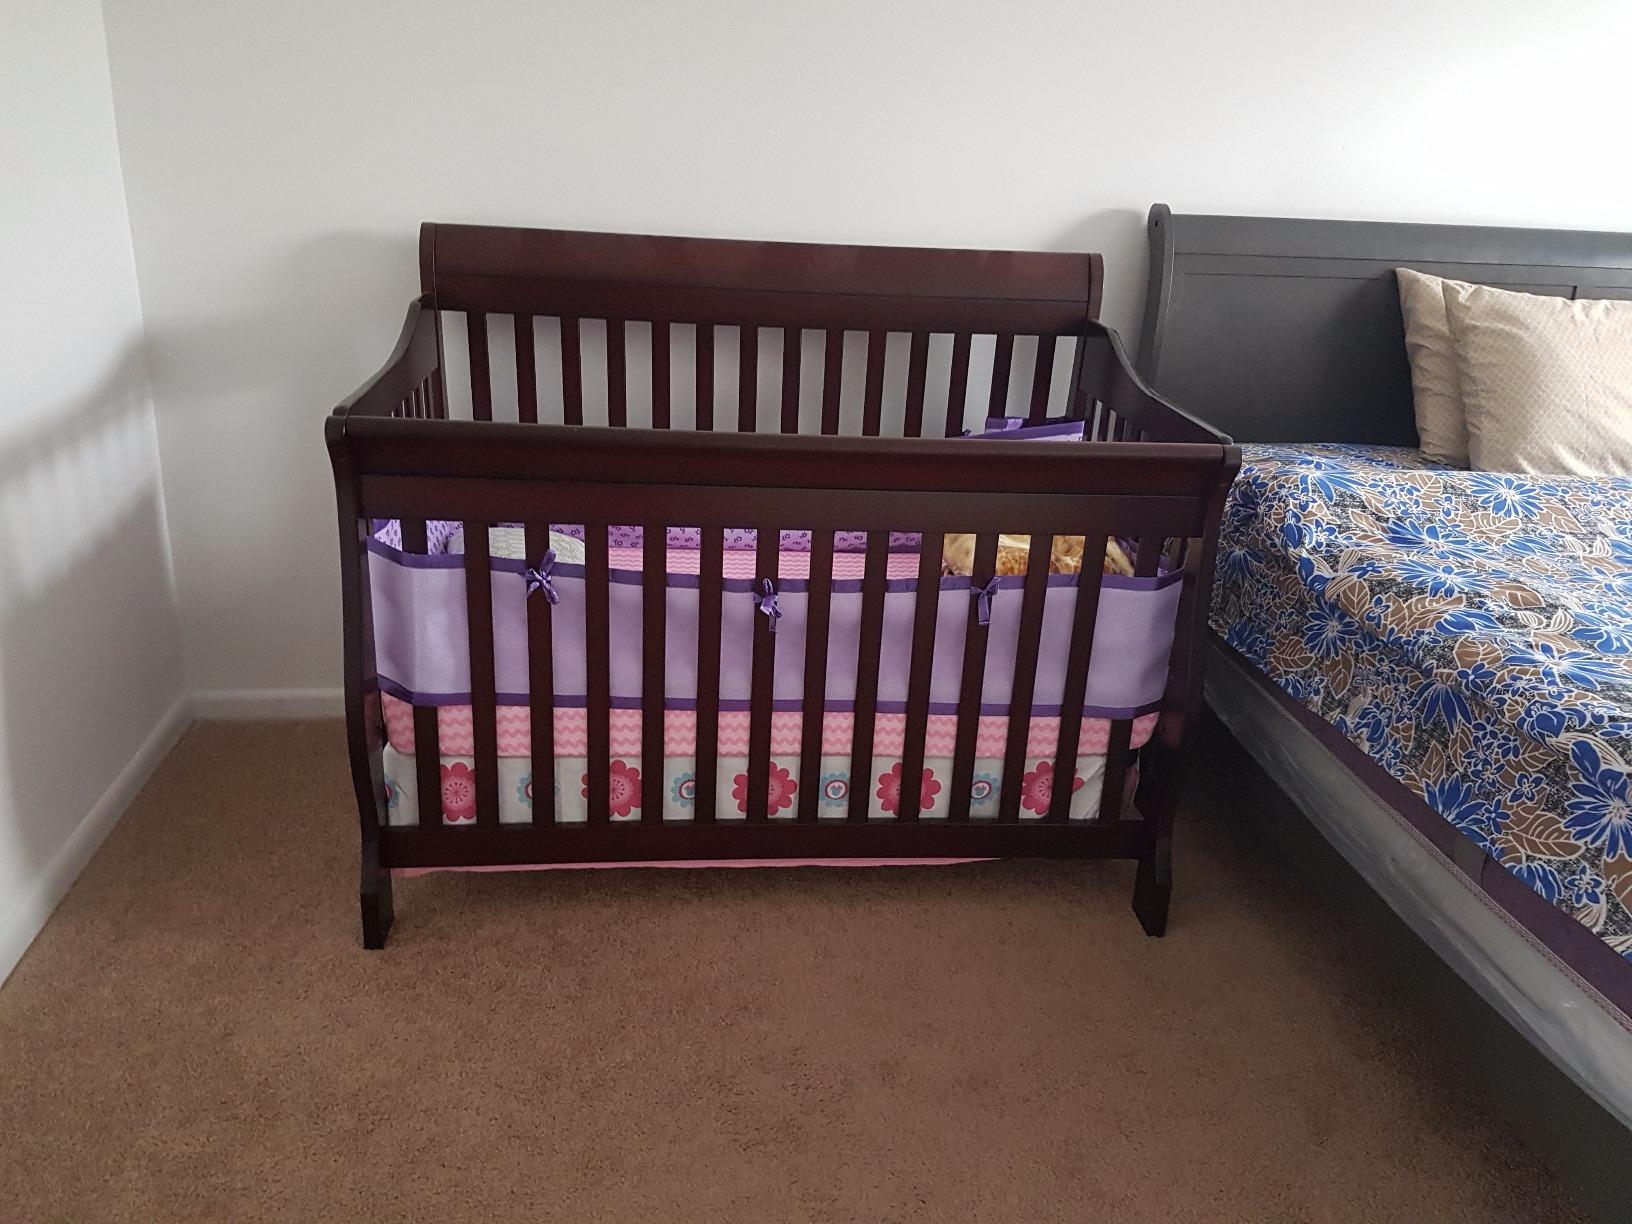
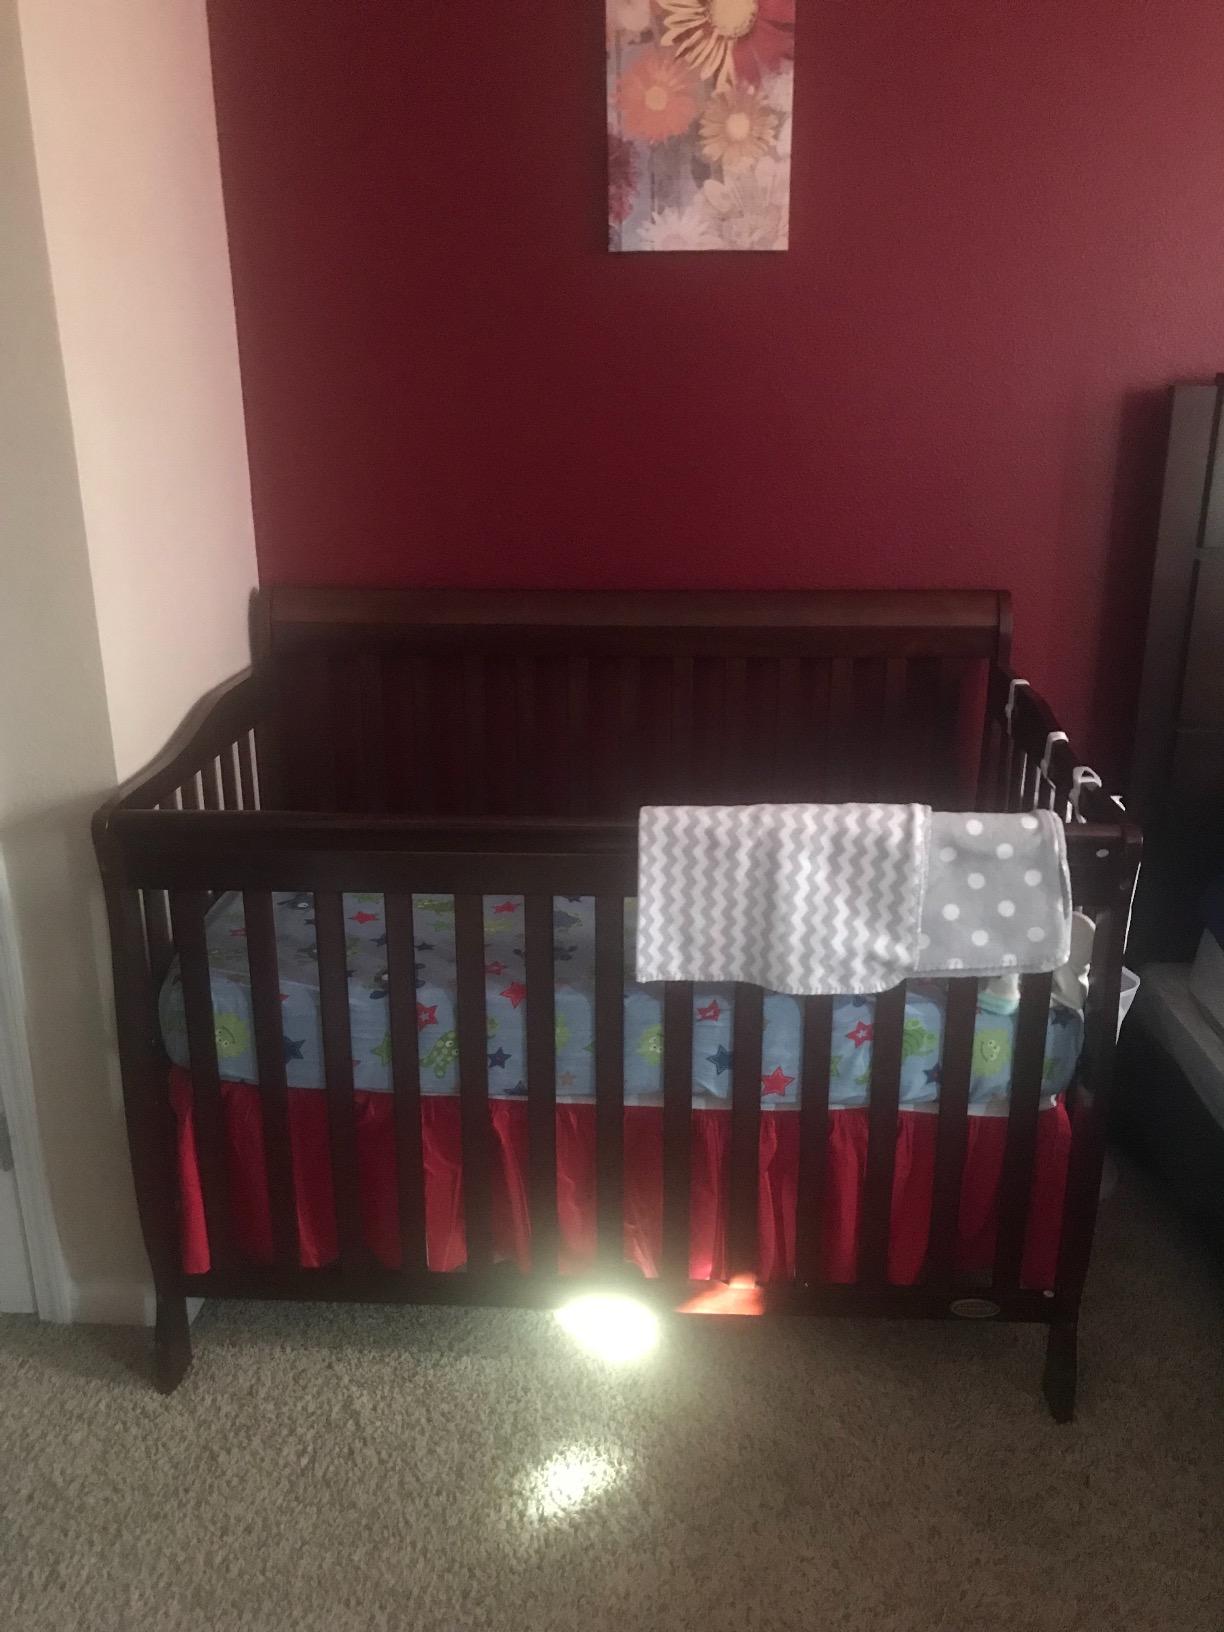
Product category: products_crib
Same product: yes